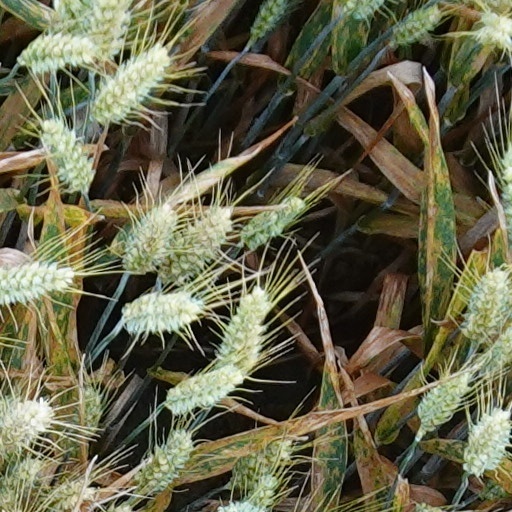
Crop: wheat